Universal basic income in the Nordic countries

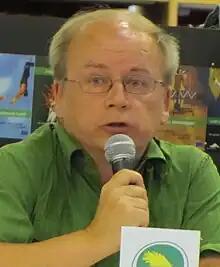
Valter Mutt, Miljöpartiet

Basic income was debated in Sweden in the 1970s and 1980s, mostly thanks to influences from abroad, such as Milton Friedman and André Gorz. The Swedish/Danish economist Gunnar Adler-Karlsson was also influential at that time. During the 1990s the ideas came back again, for example with the polemic books by Lars Ekstrand 1995 and 1996. He criticized the full employment-ideology and argued, with reference to people such as Paul Lafargue and Aristotle, but also the Danish debate, that freedom would be a much better goal. Gunnar Wetterberg, leader in the labour Union, was perhaps the most active in the other ring-side, arguing that basic income was a threat to just about everything, but mostly jobs, growth and equality. The Green Party has flirted with the basic income idea since the start of the party, but has nevertheless not pushed for it seriously politically. However, the party congress 2015 decided that the party should work for a state investigation. None of the other political parties in the parliament is for basic income, or even basic income pilots, at the moment. But the Feminist Party (Feministiskt initiativ) and the Swedish Pirate Party (Piratpartiet) are both sympathetic to the idea. Especially the Pirates, who sees automation and technological development overall, as a key argument for basic income.